Hans Haid

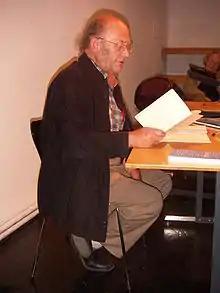

Hans Haid (26 February 1938 – 5 February 2019) was an Austrian folklorist, mountain farmer and dialect poet.